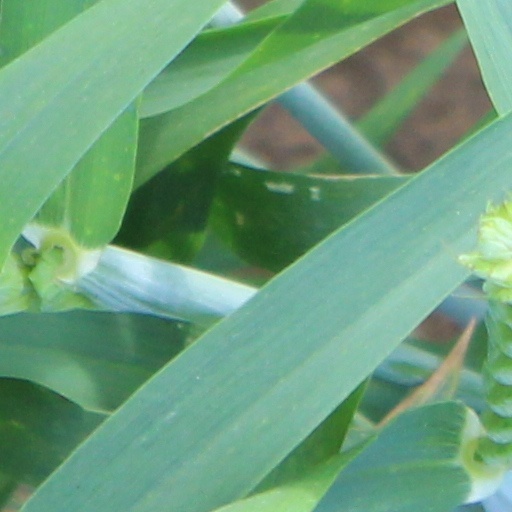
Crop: wheat